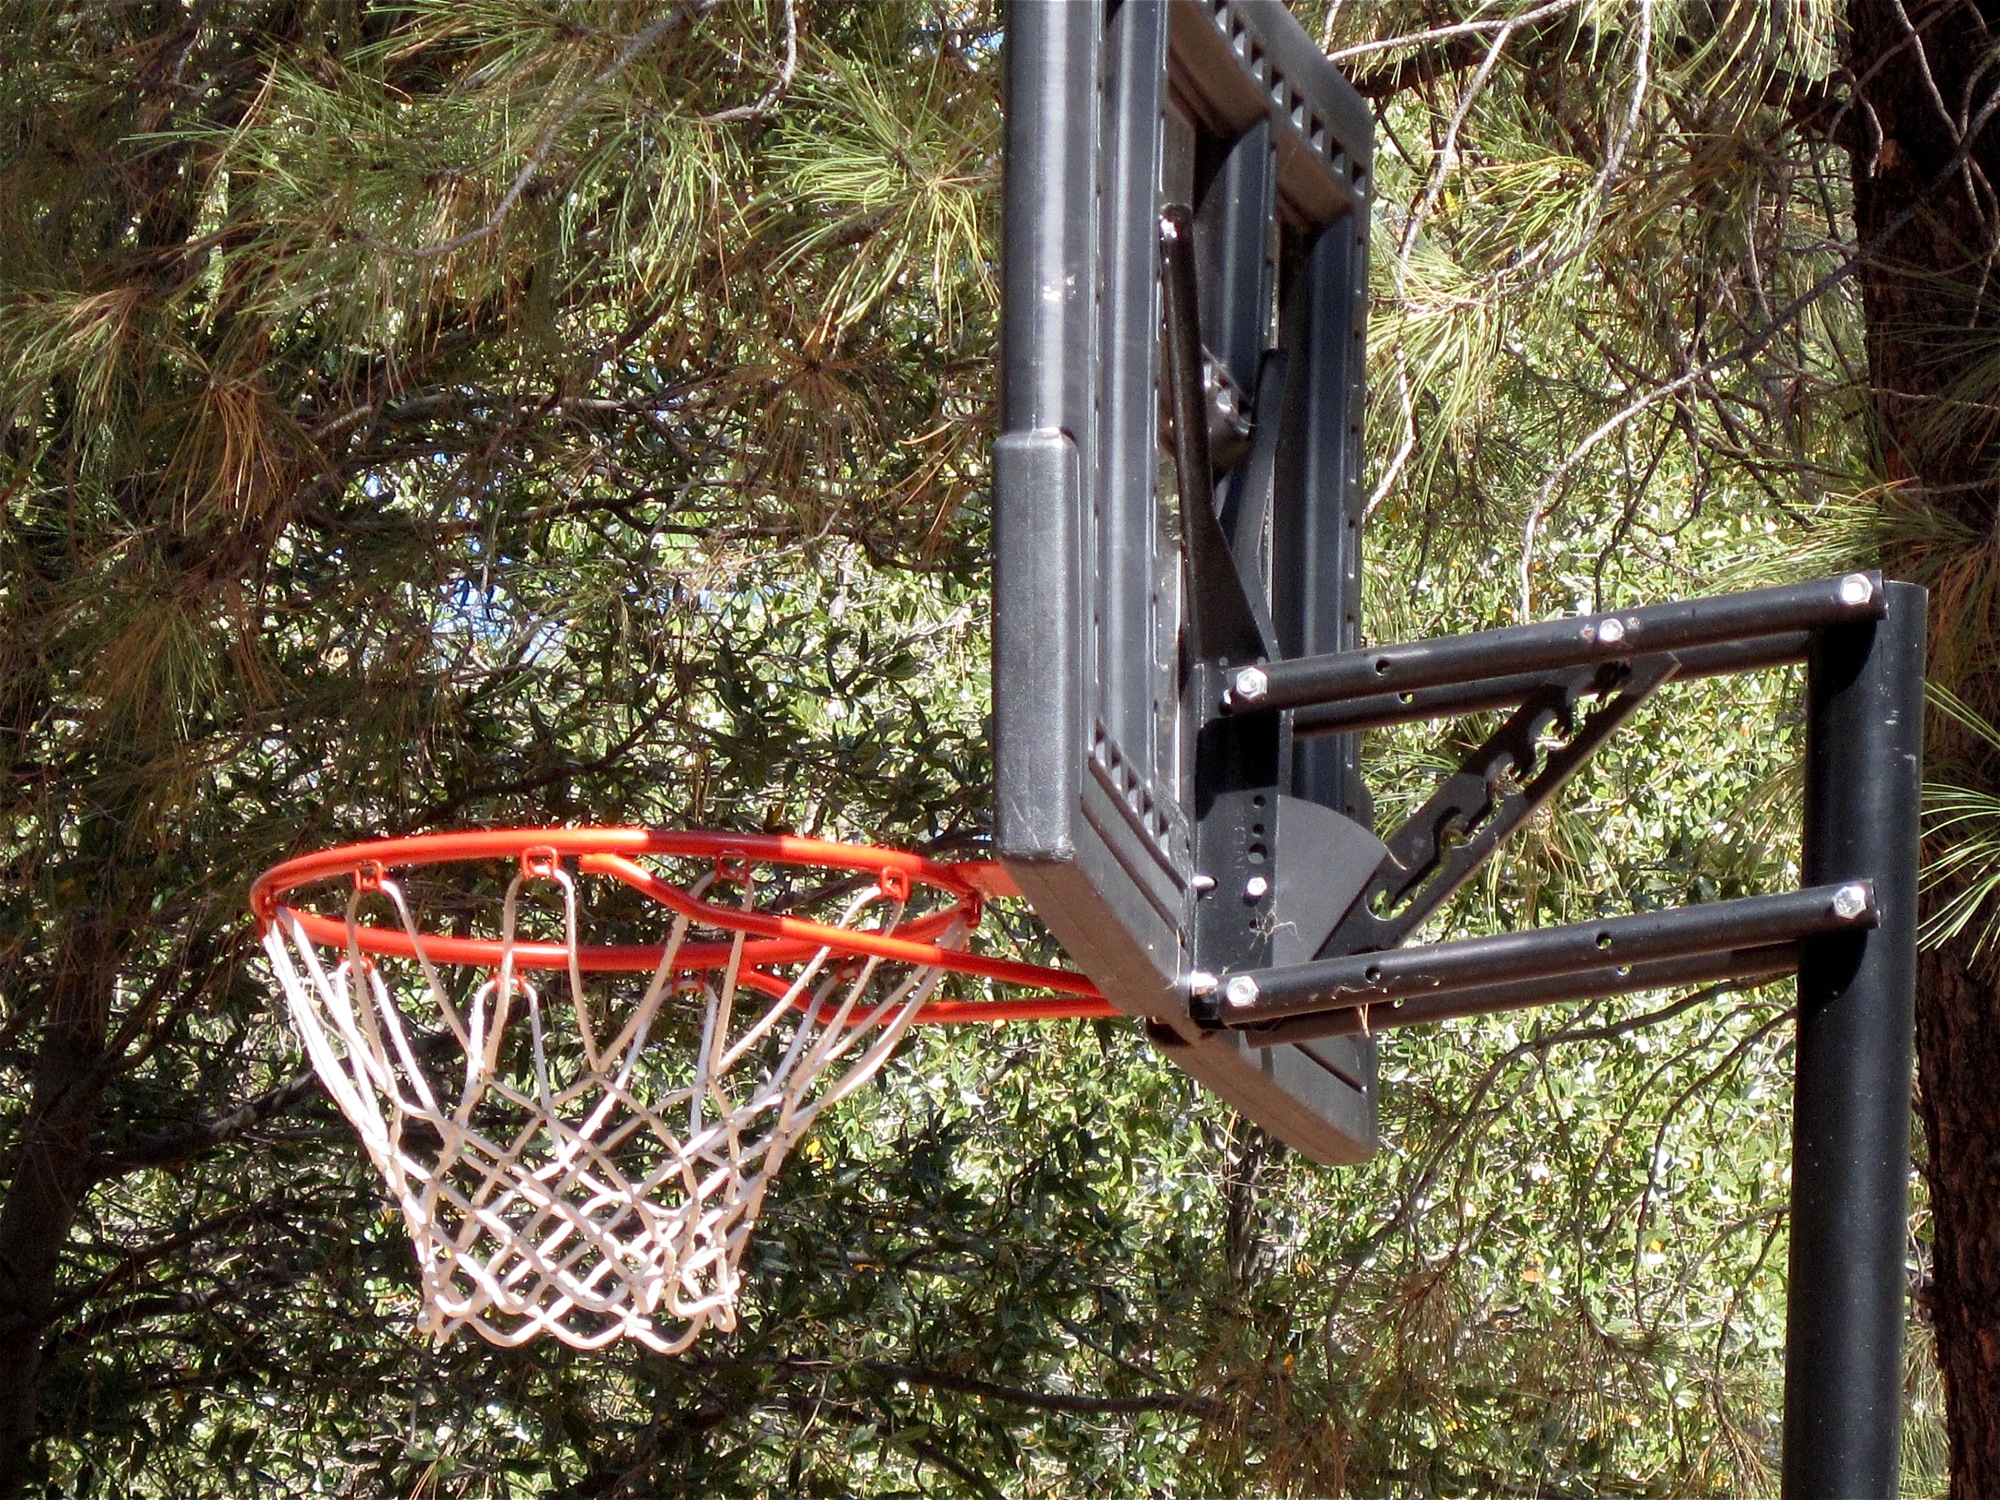
chair, bicycle, vehicle, tree stand